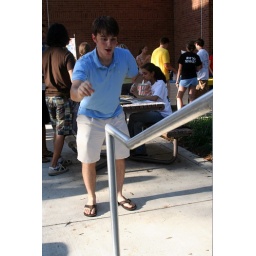
Put the ball in the cup